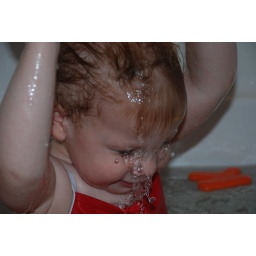
She likes to dump water over her head...and out of the tub onto the floor!!